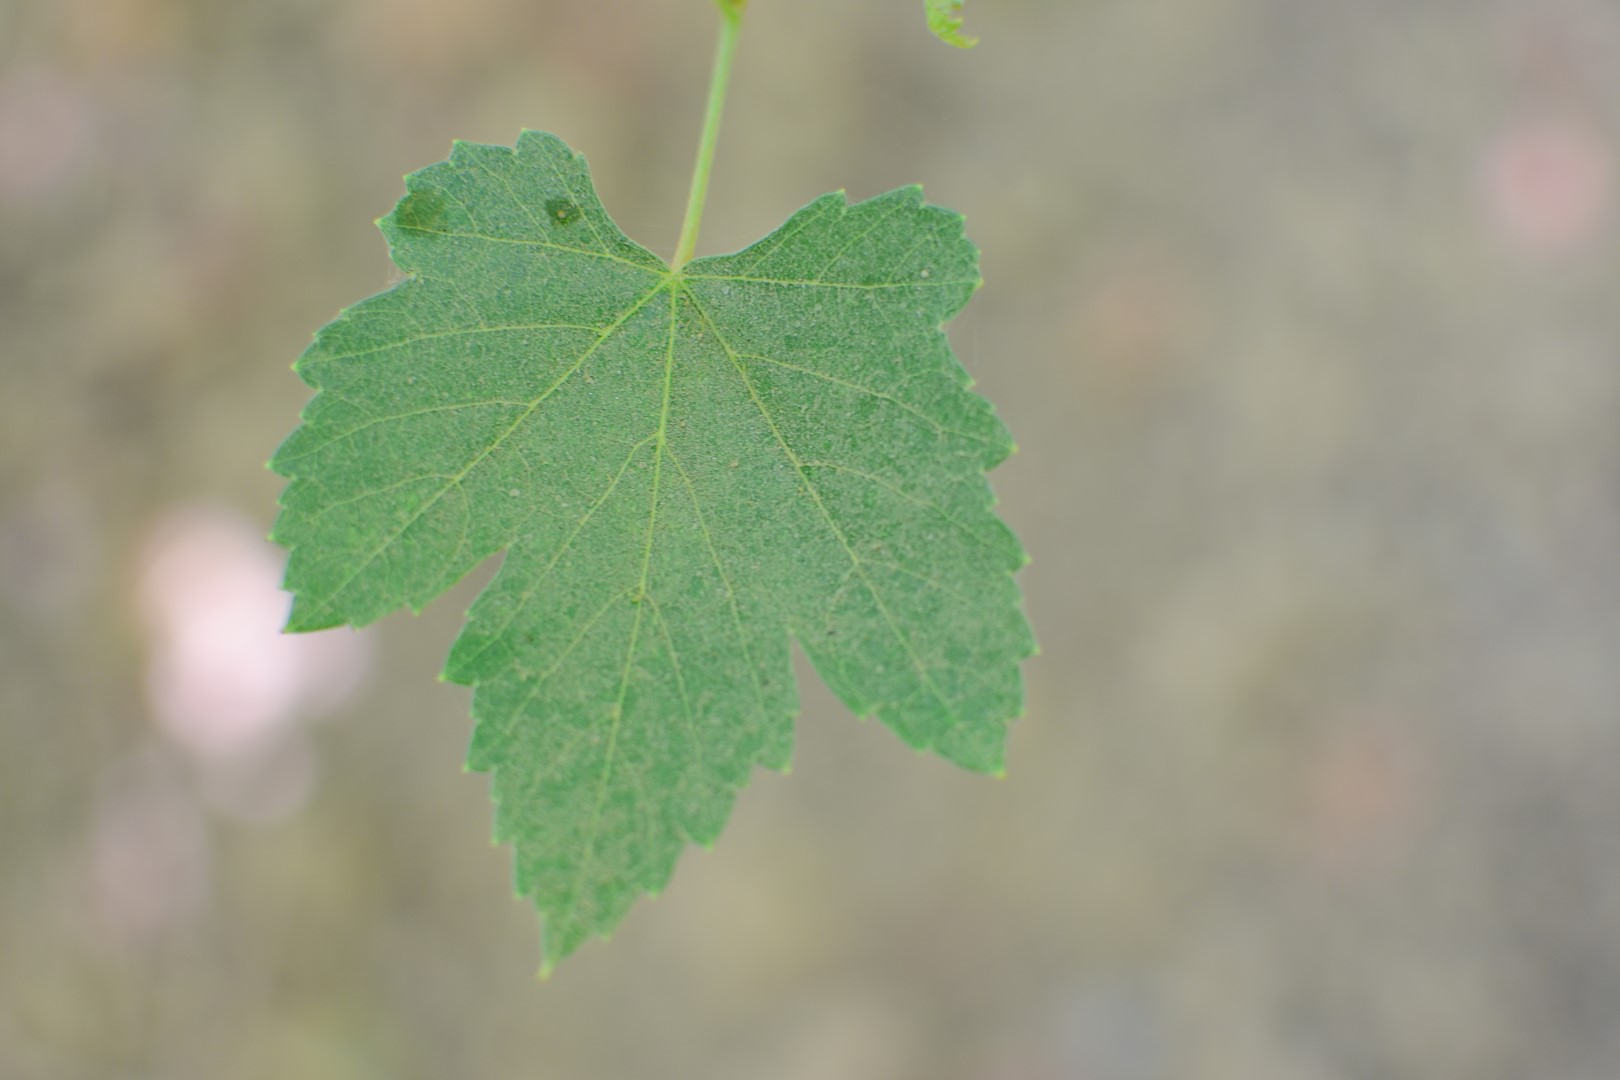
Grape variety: Frinsi